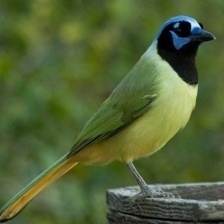
Species: GREEN JAY
Scientific name: CYANOCORAX YNCAS
ImageNet parent category: jay